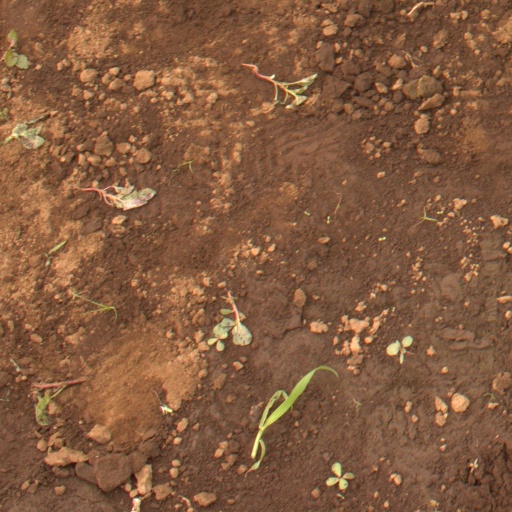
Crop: soybean